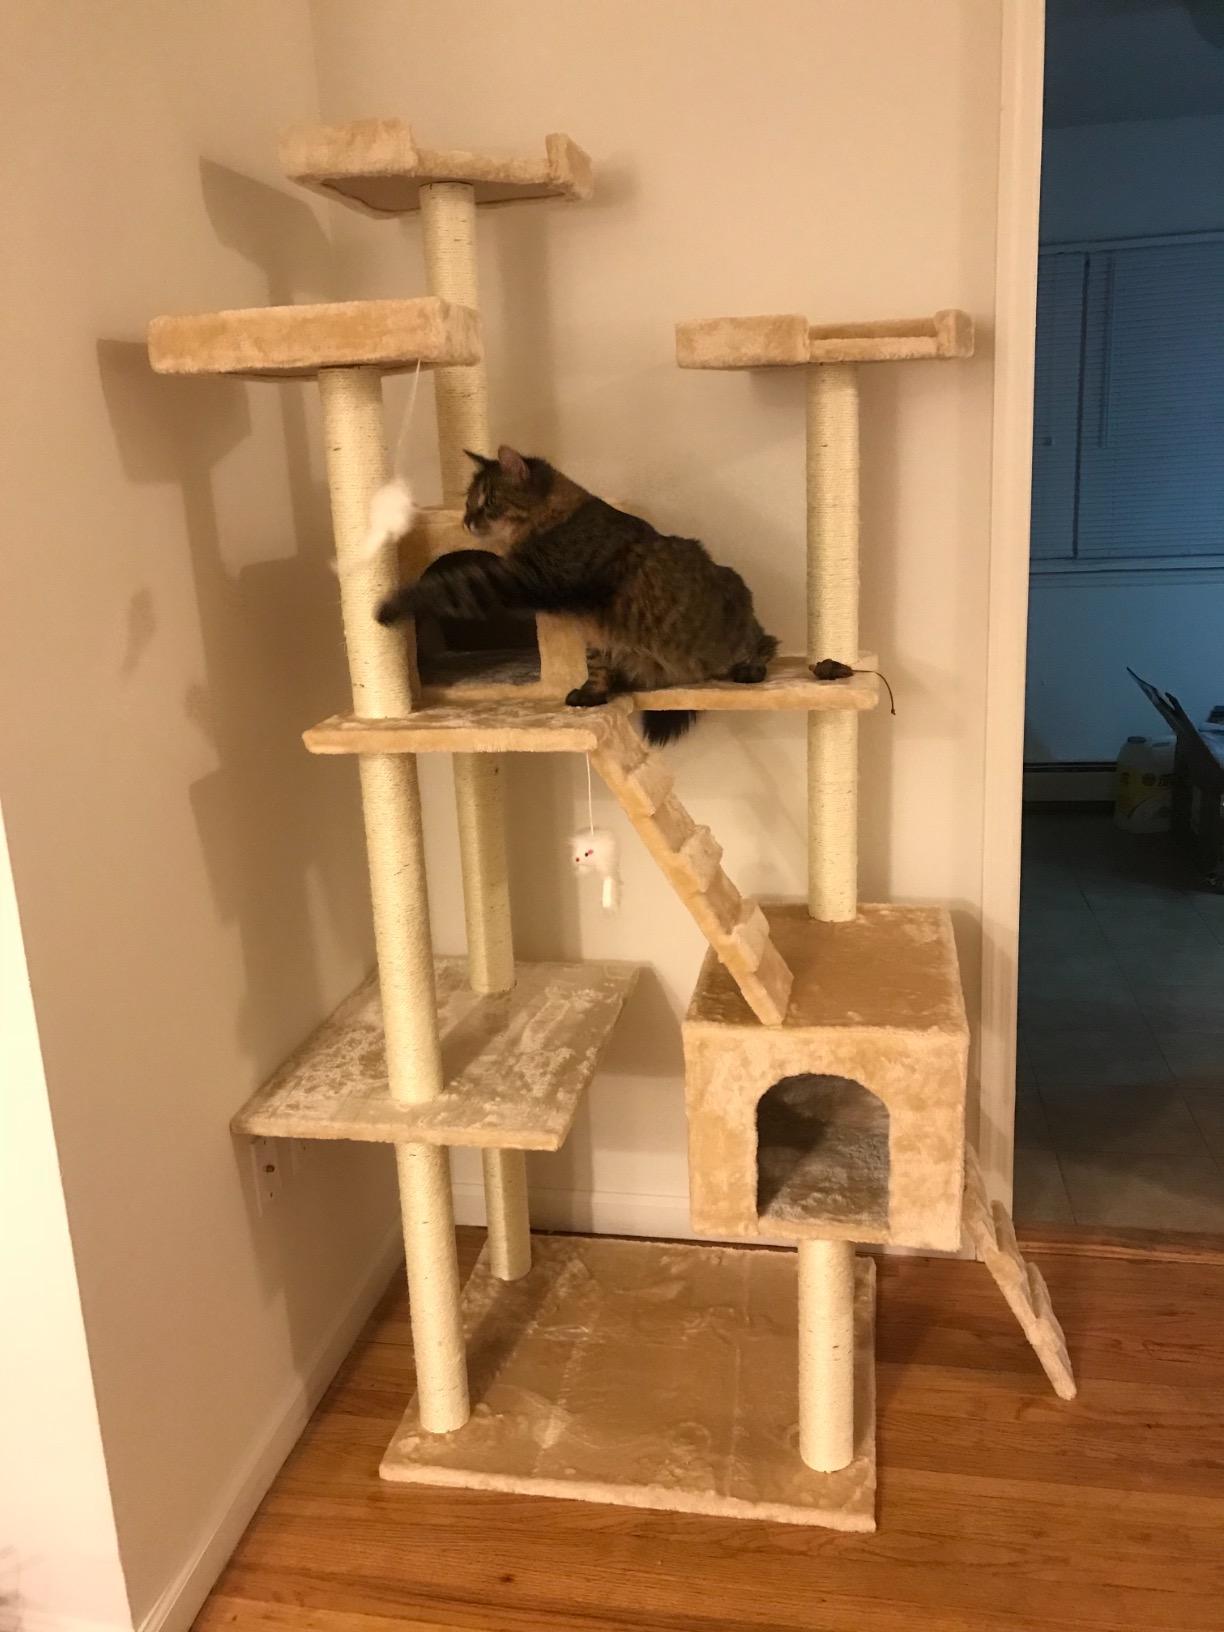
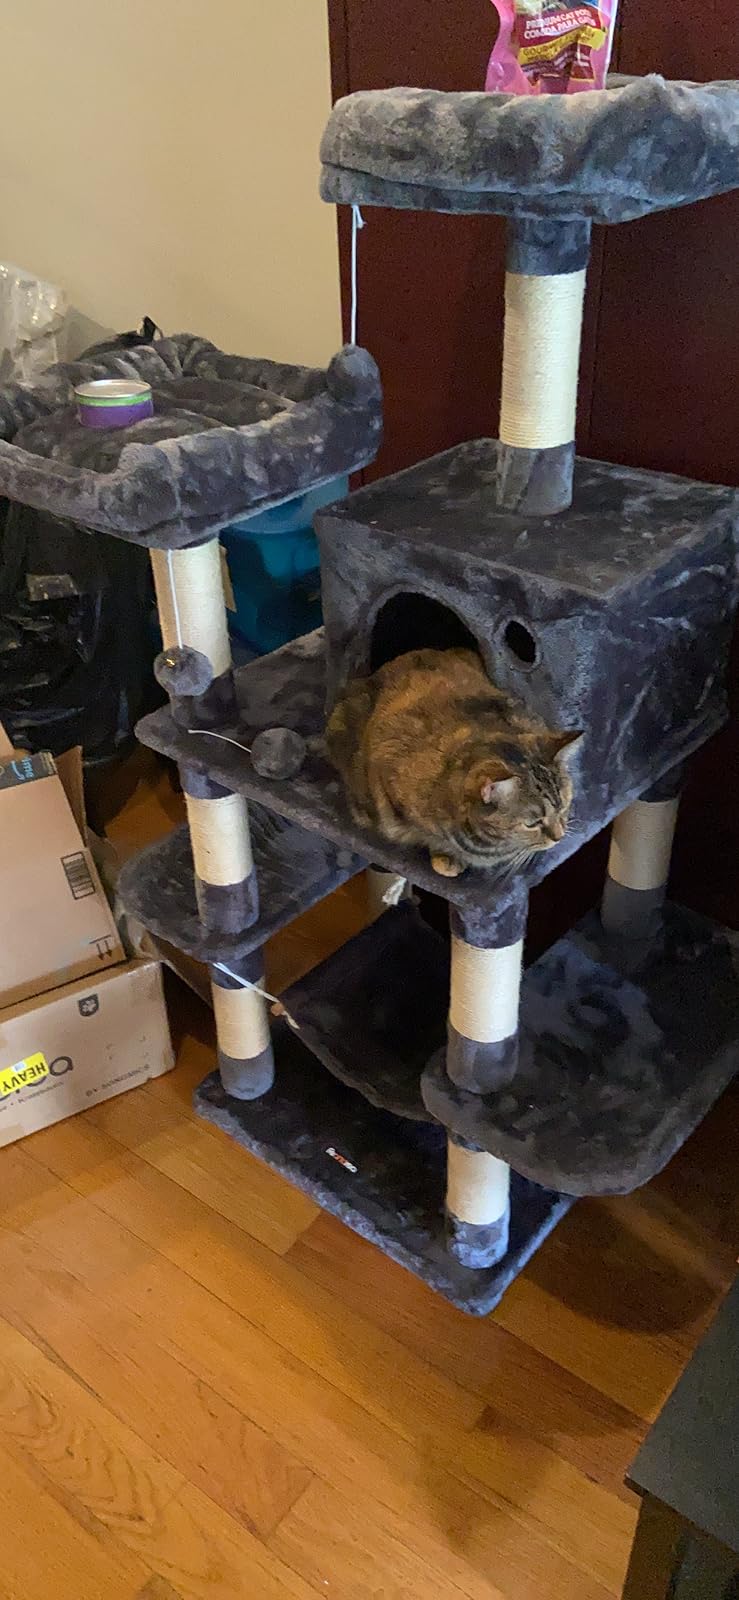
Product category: items_cat tree
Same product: no